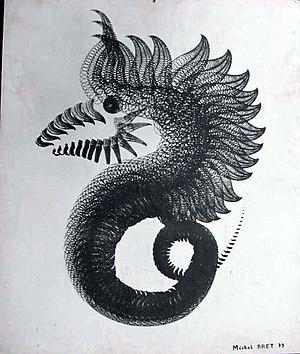
portrait de l'artiste
Anyflo est l'un des premiers logiciel français synthèse 3D intégrant un langage interne proche du C, rendu temps réel en 2000.
Michel Bret, né à Lyon le 6 mai 1941, est un artiste numérique français.